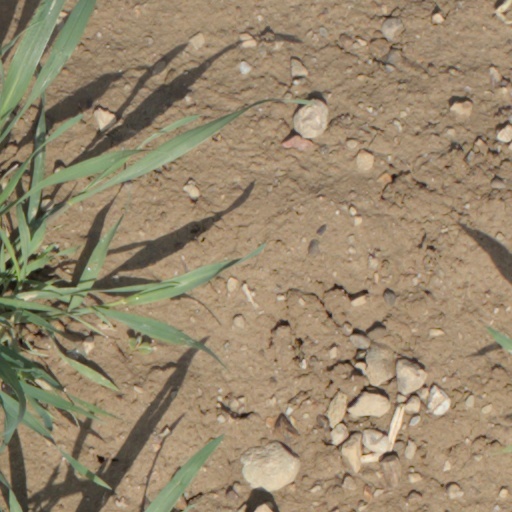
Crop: wheat